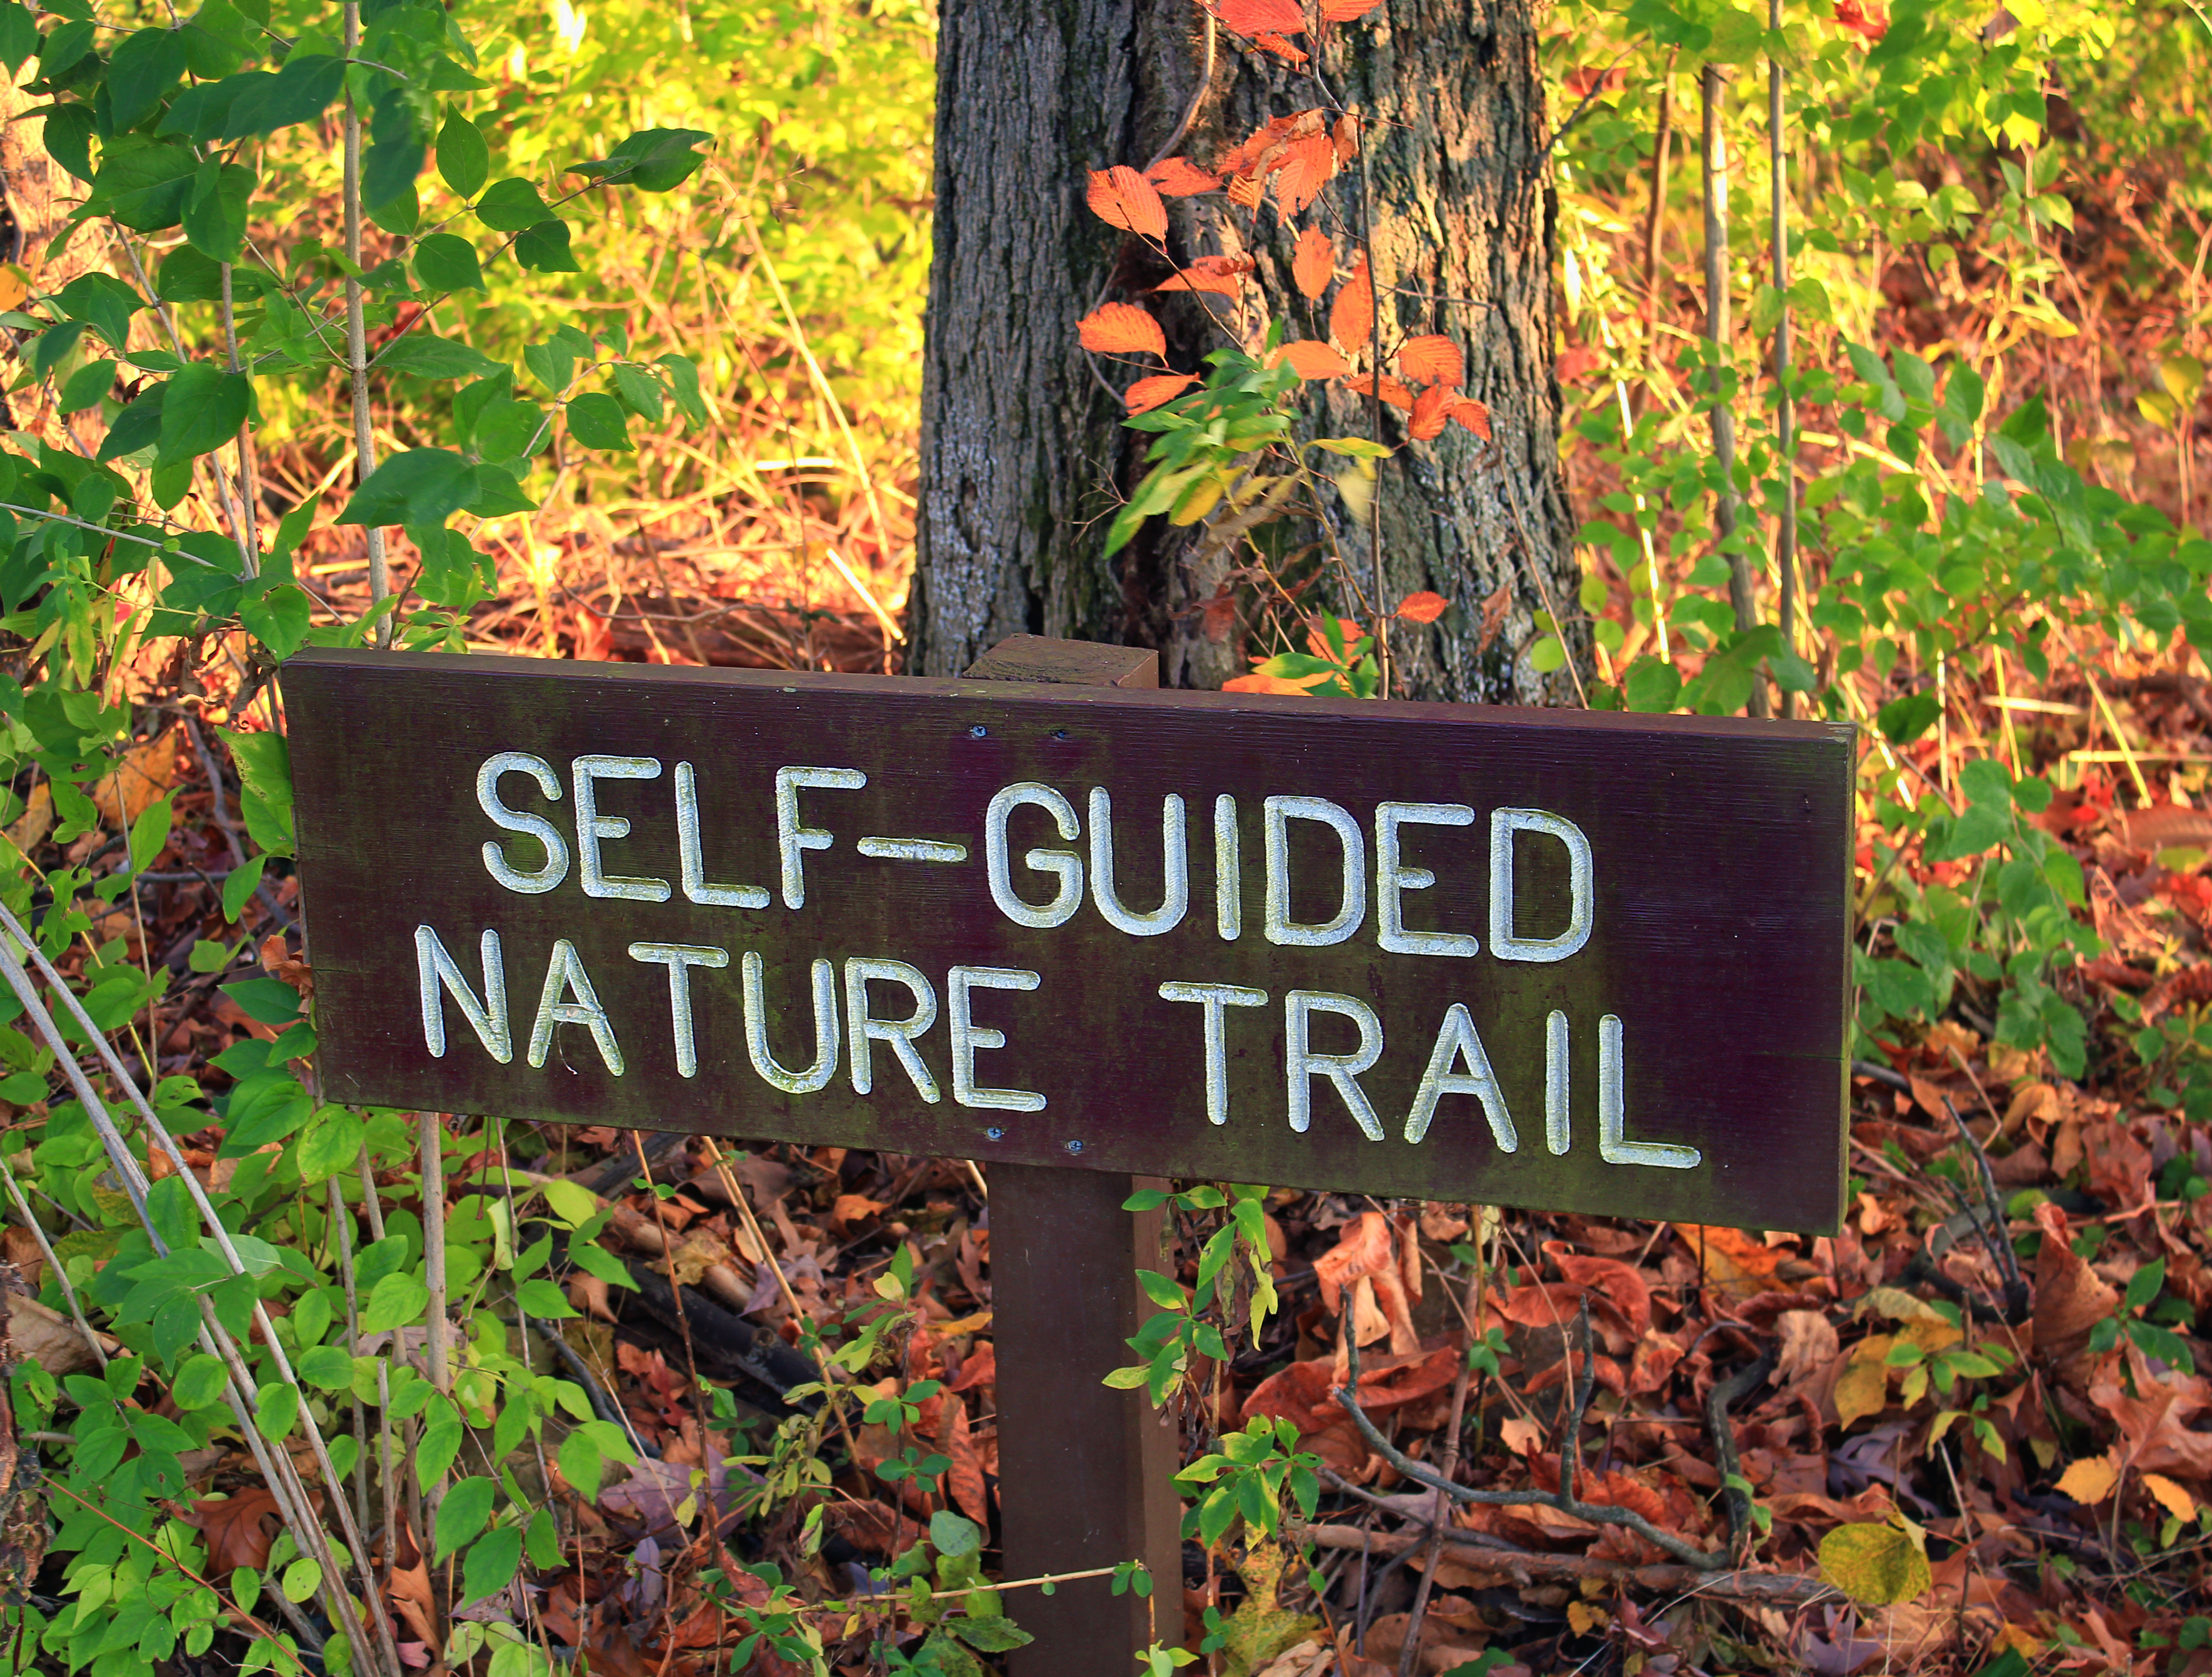
tree, nature, forest, grass, plant, trail, leaf, flower, sign, foliage, green, autumn, soil, botany, flora, season, trees, creativecommons, trailsign, deciduous, understory, pennsylvania, oldgrowthforest, lehighvalley, northamptoncounty, relictforest, louisewmoorepark, louisewmoorecountypark, matsonswoods, matsonwoods, woodland, habitat